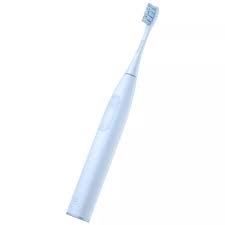
Waste category: trash